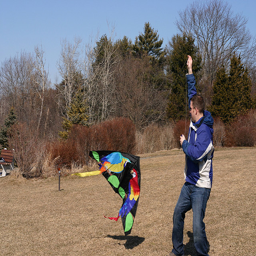
A man trying to fly a large kite in a brown field
A man tries to get a kite to fly.
A man that is in the grass with a kite.
A man holds the strings of a multi-colored kite.
A man standing on a field flying a kite.